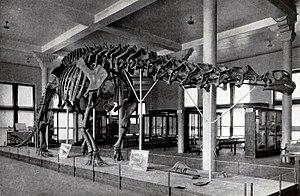
Squelette de Apatosaurus excelsus (au moment de la photographie encore appelé Brontosaurus) avec le crâne érronément attribué de Camarasaurus, au Musée américain d'histoire naturelle (New York).